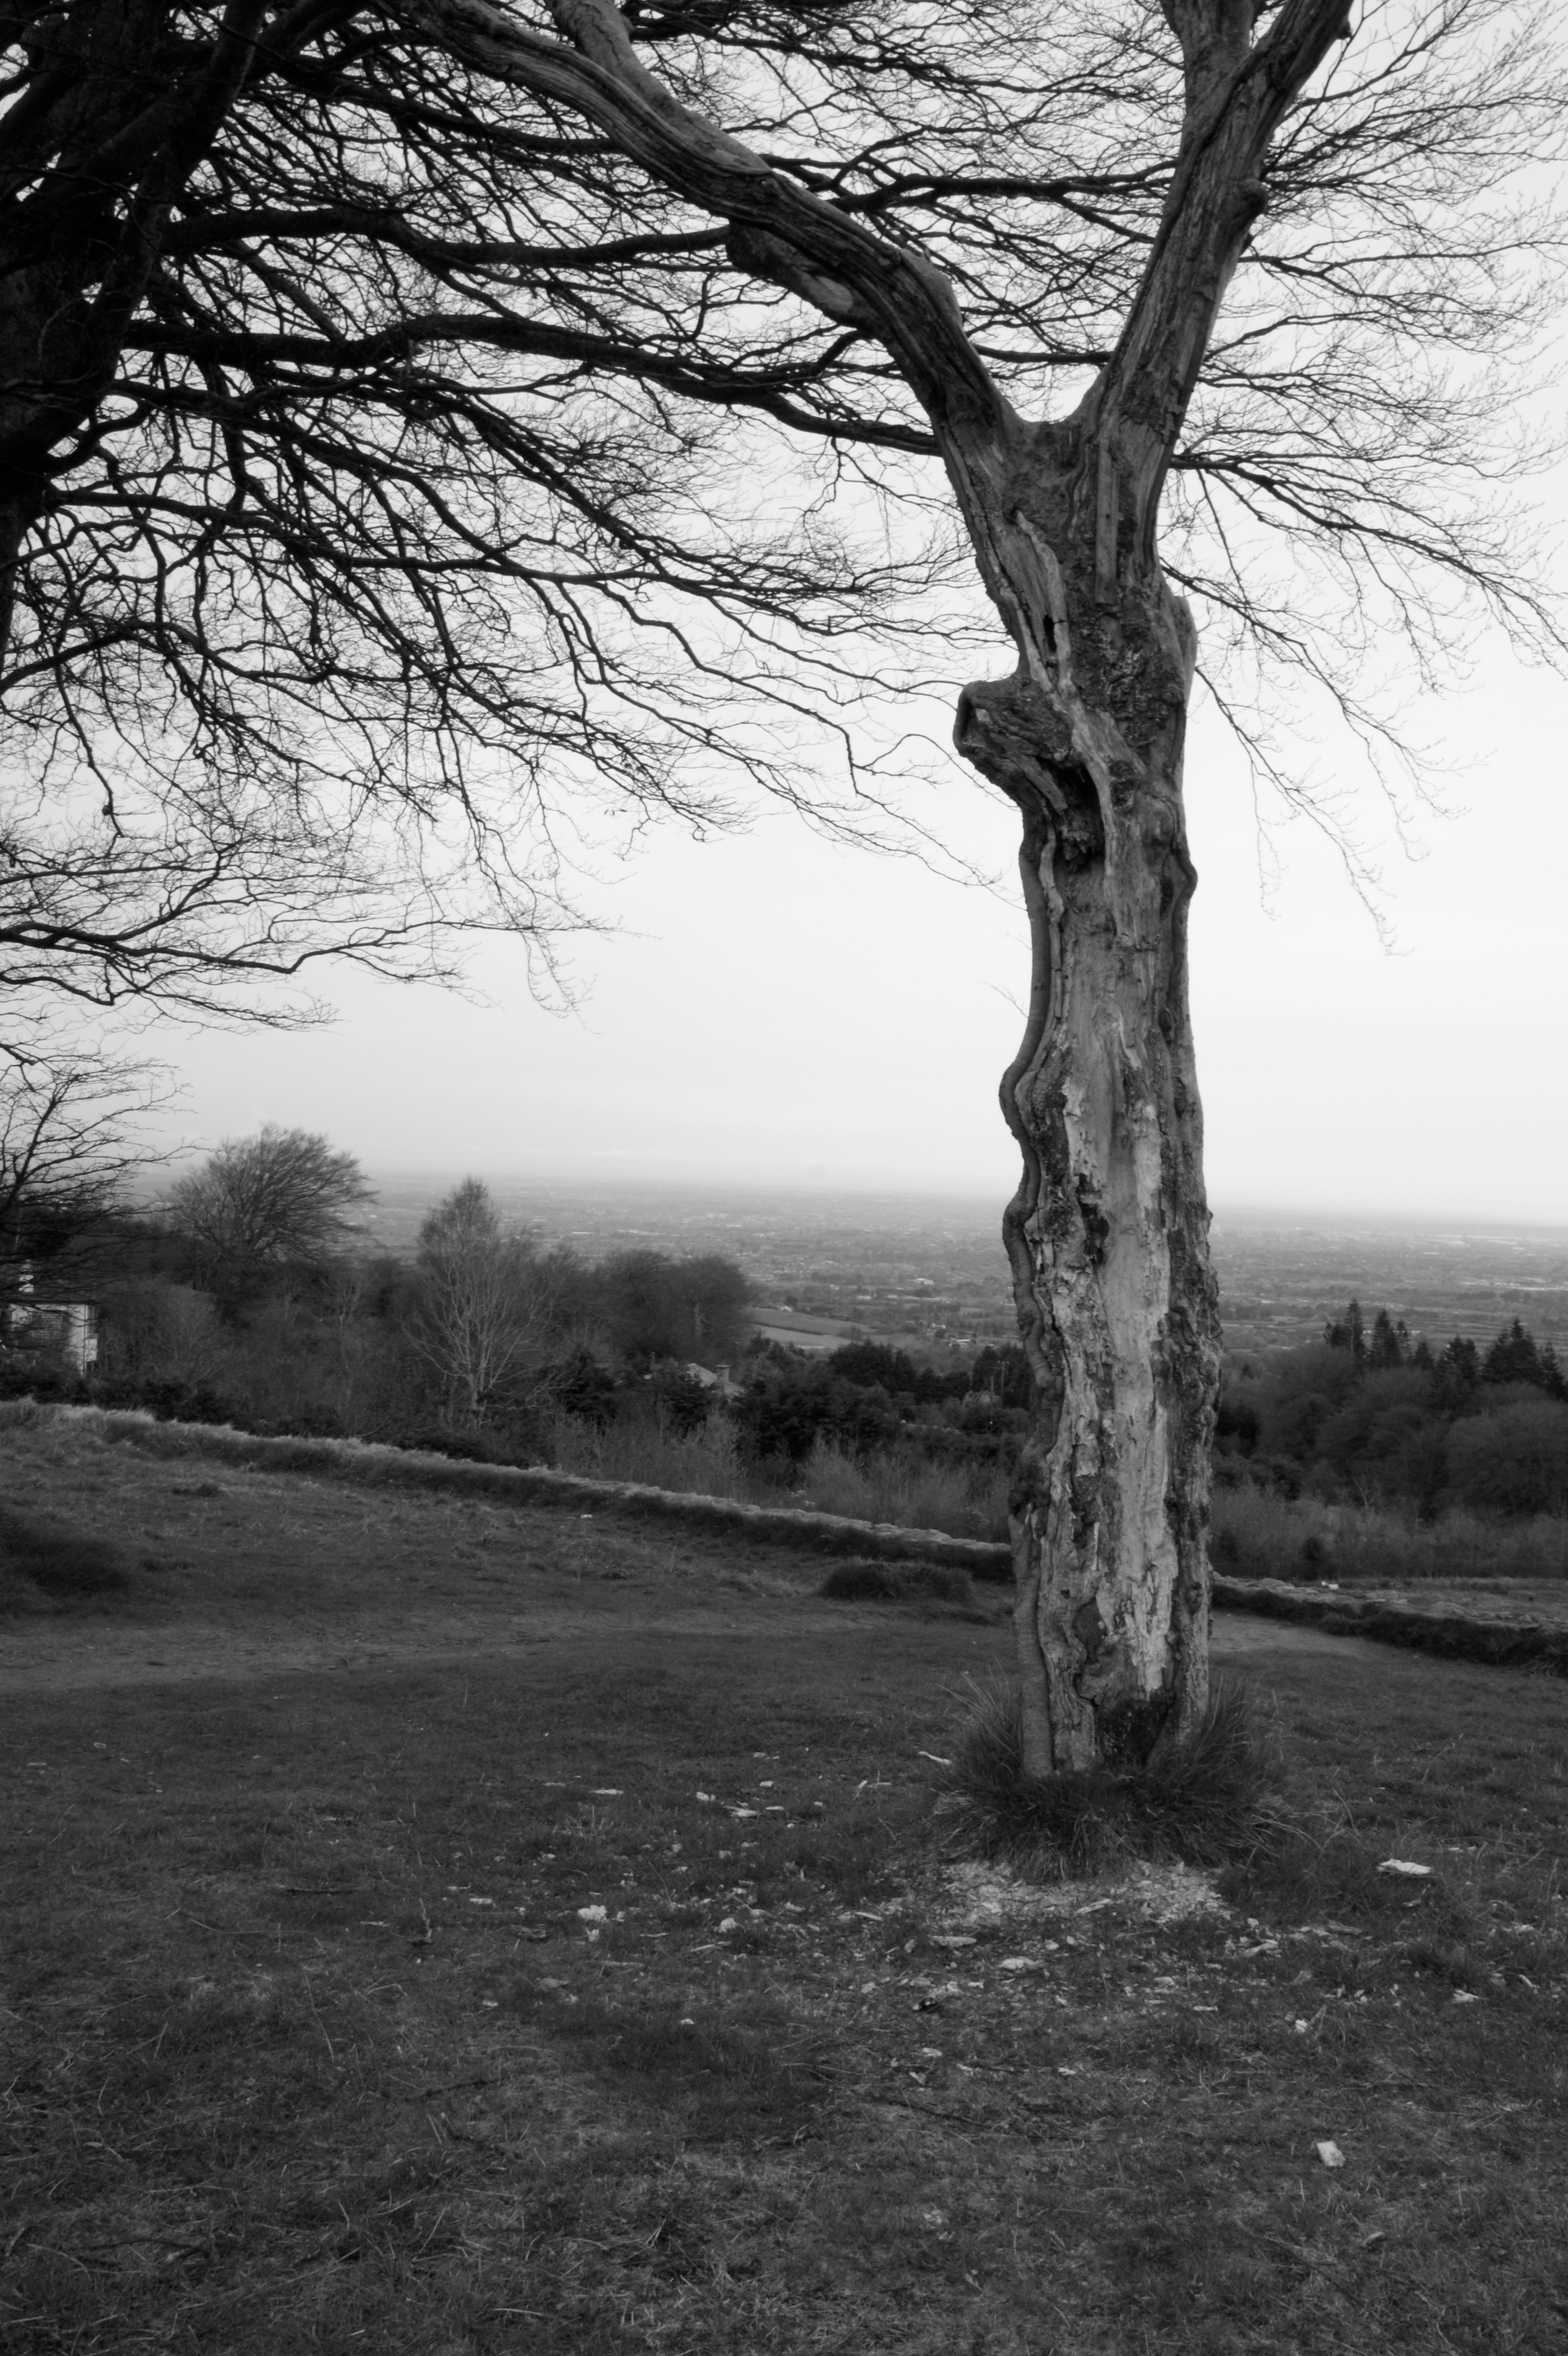
tree, nature, forest, grass, branch, winter, black and white, plant, wood, white, sunlight, morning, leaf, darkness, black, monochrome, season, woodland, habitat, rural area, monochrome photography, atmospheric phenomenon, woody plant